Answer in natural language. How many CounterTops are visible in the scene? Choose between the following options: 1, 3, 5, 4 or 0
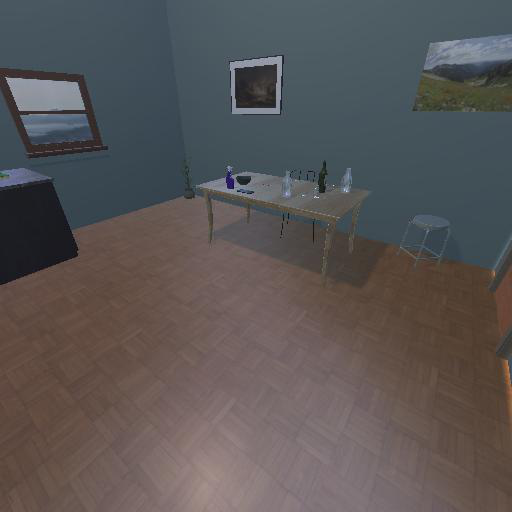
<answer>1</answer>